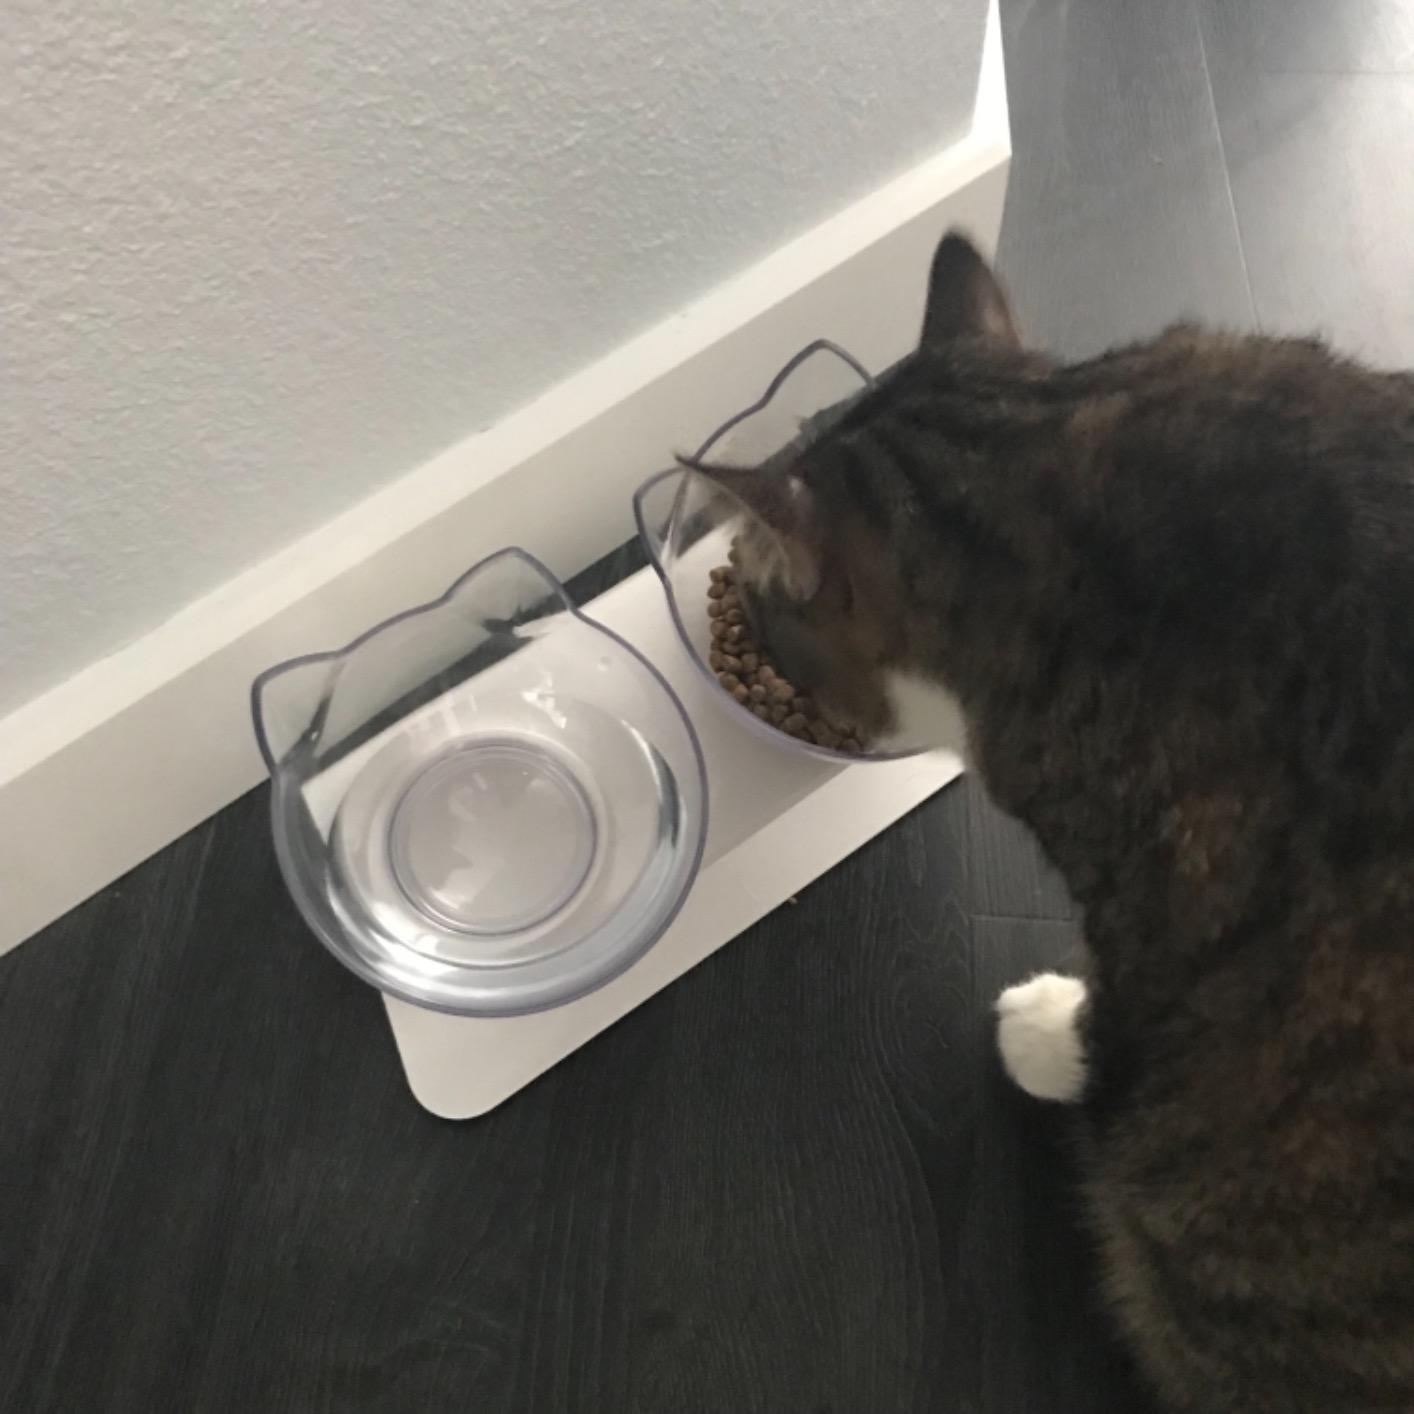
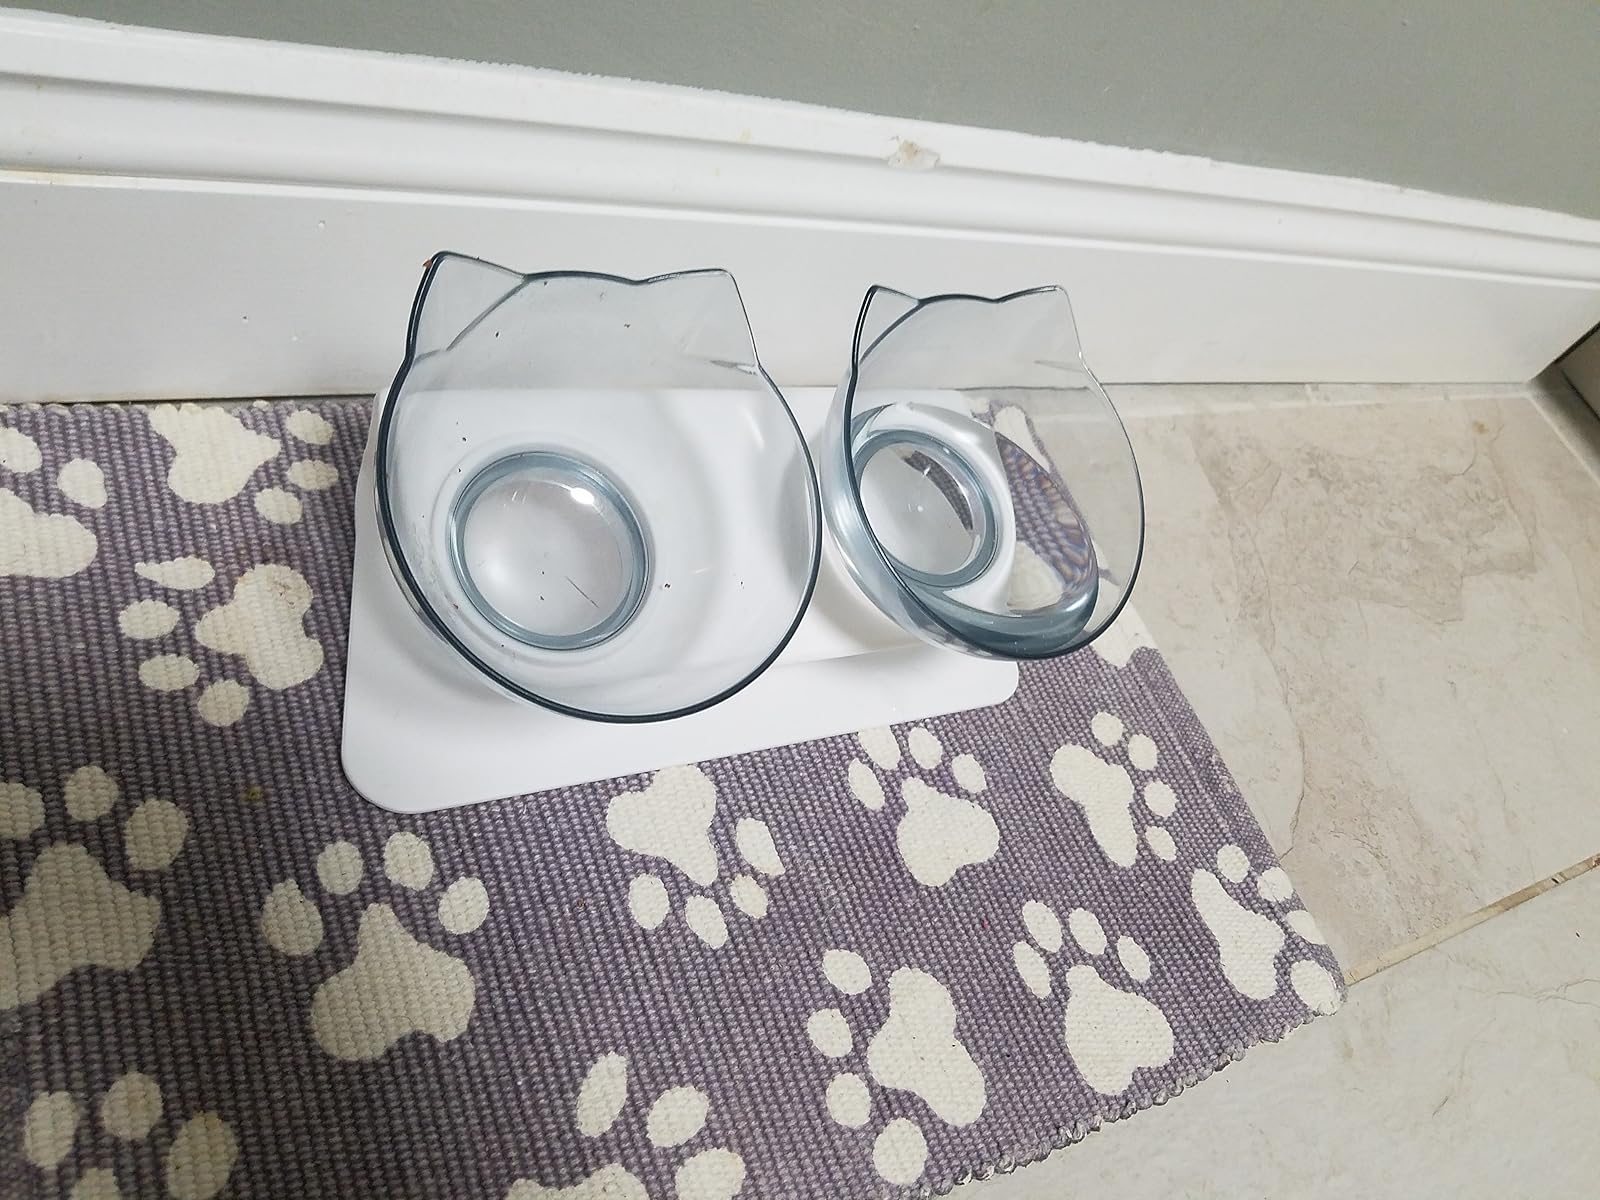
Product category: items_bowl
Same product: yes